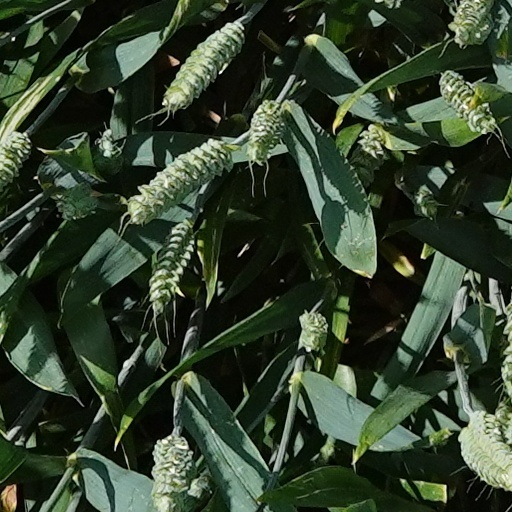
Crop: wheat